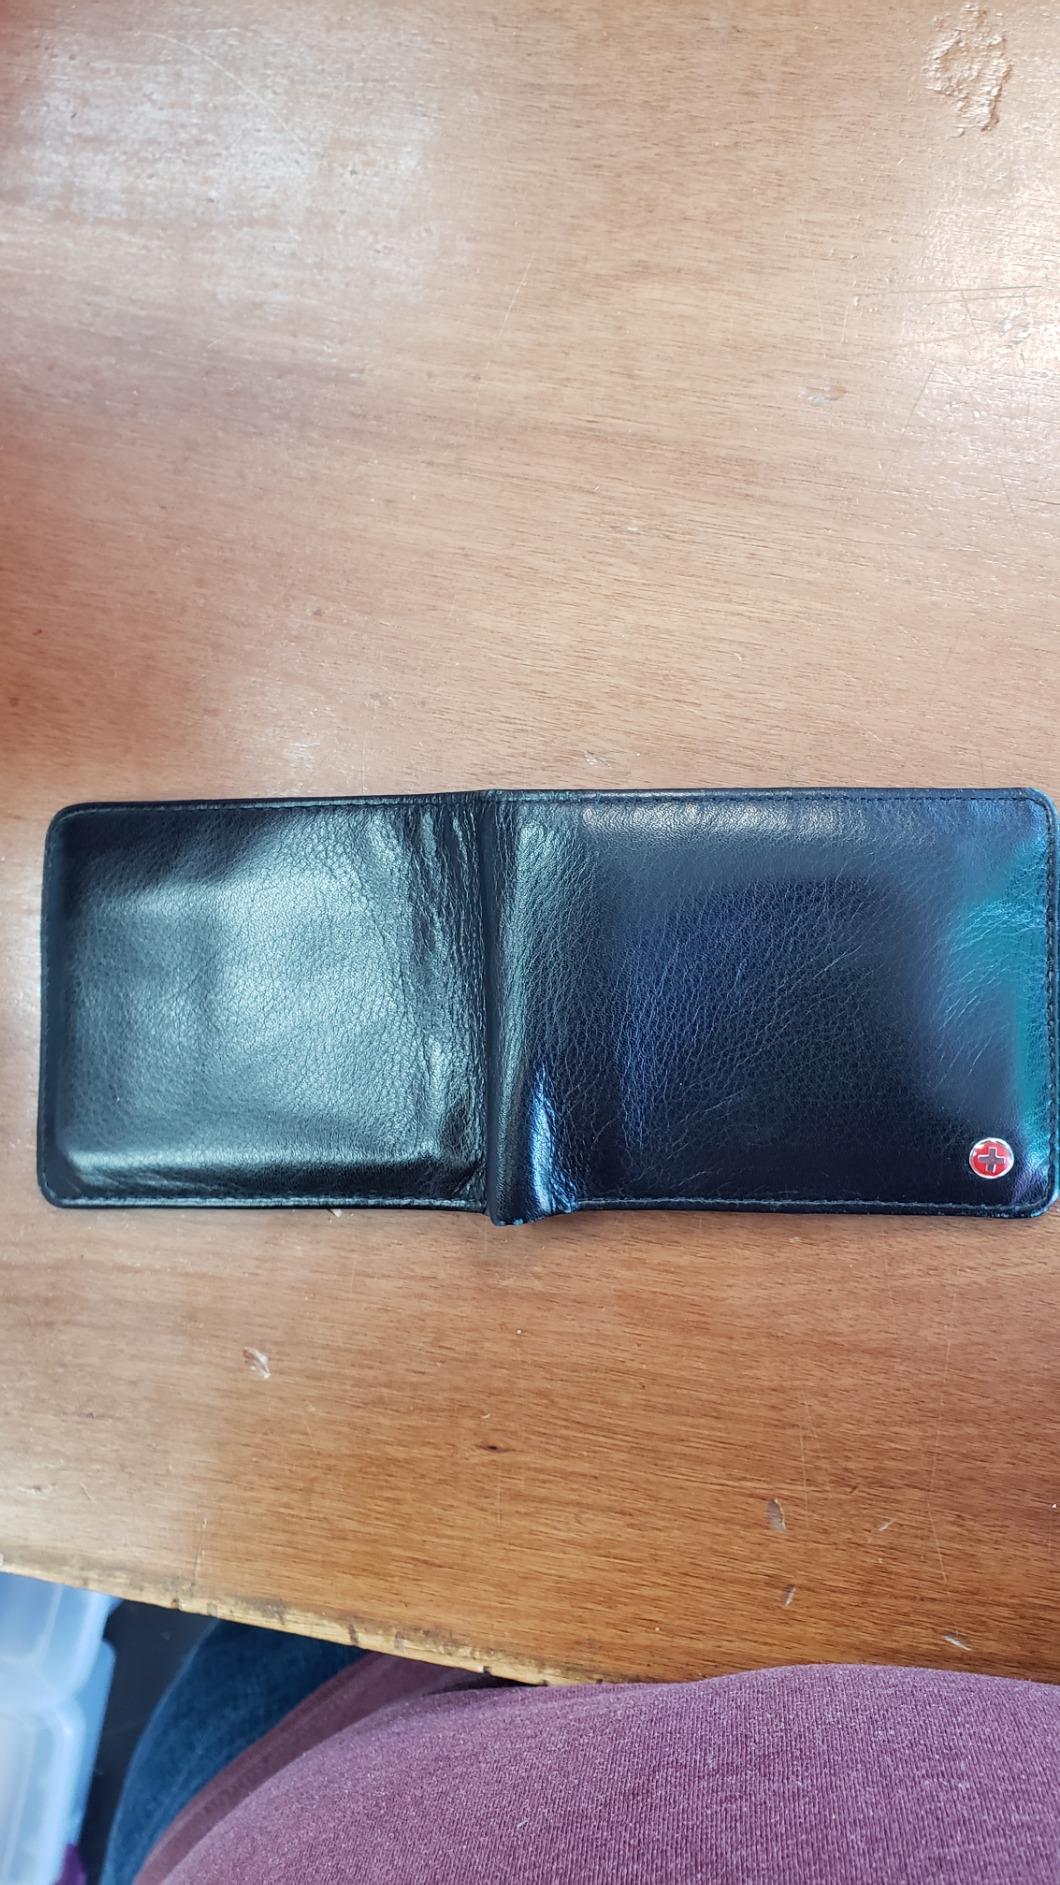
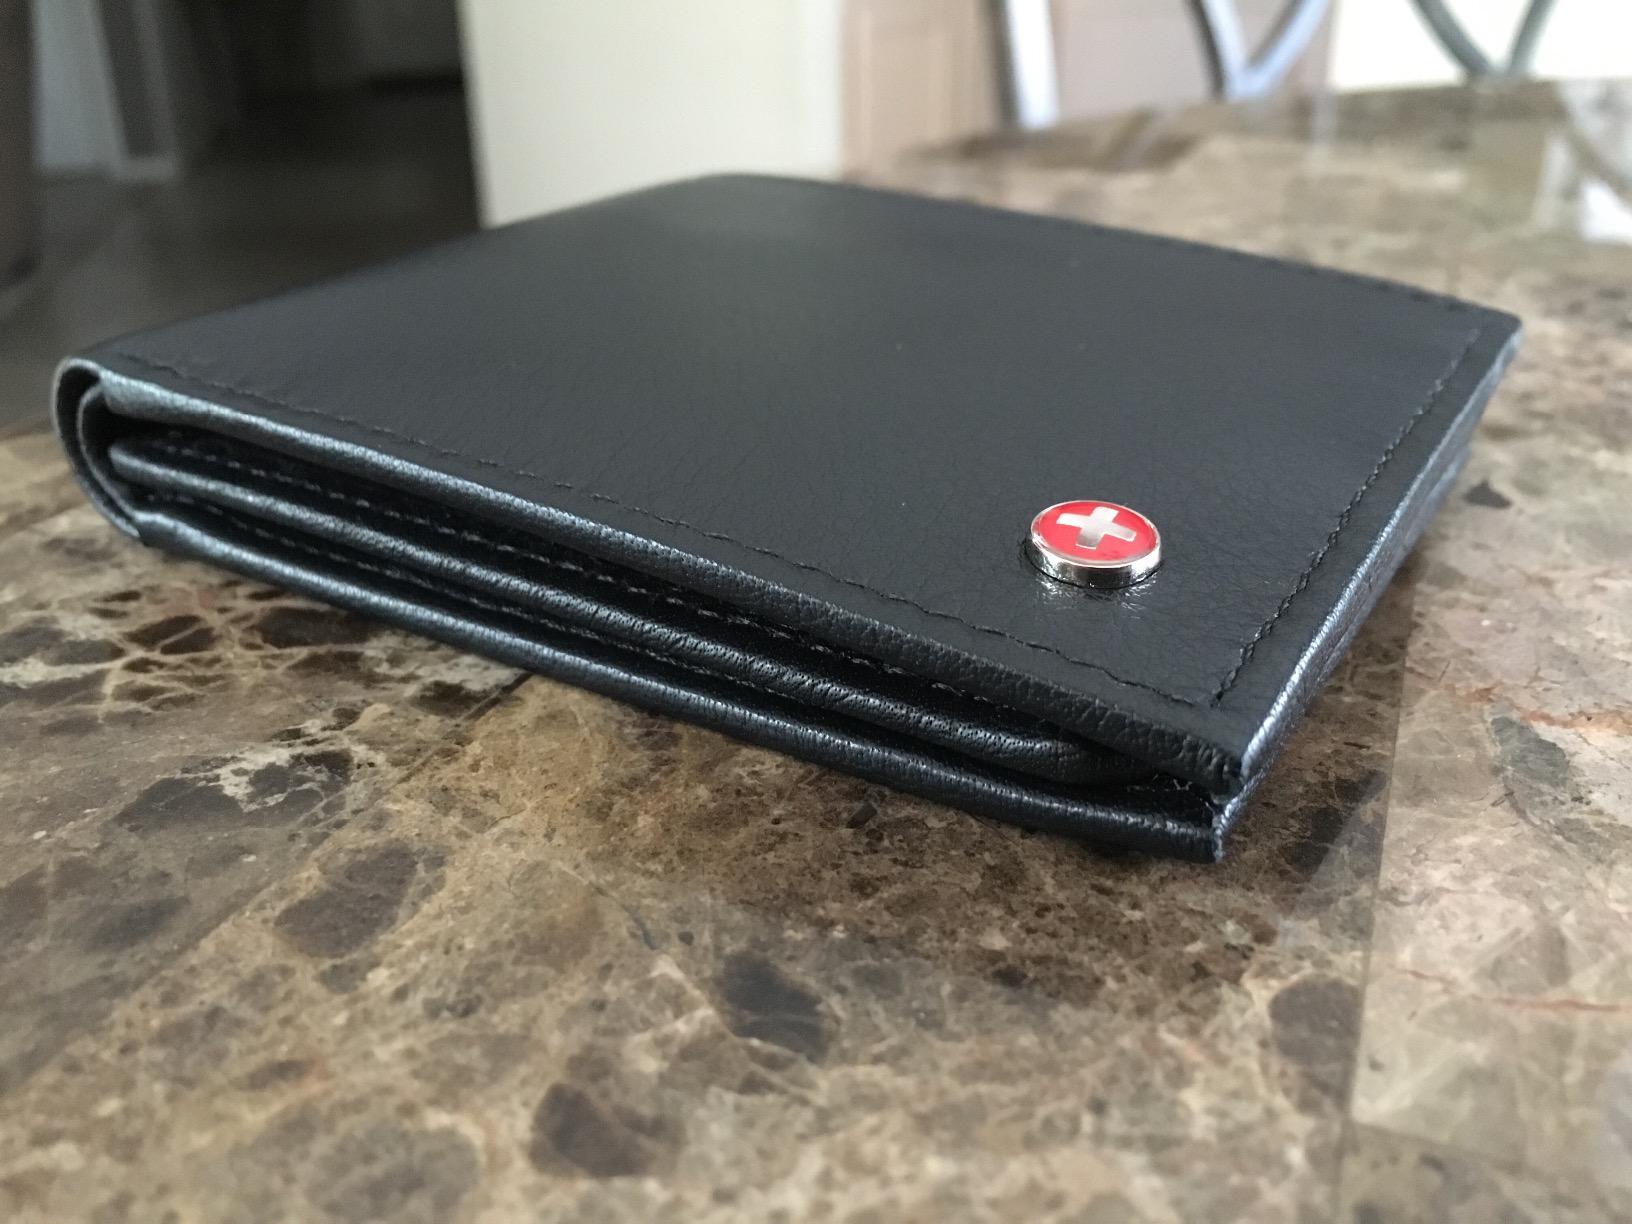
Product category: accessories_wallet
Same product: yes